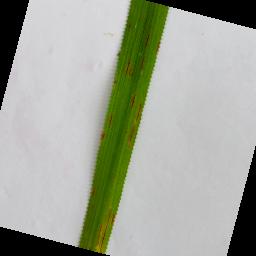
Label: Rice___Leaf_Blast